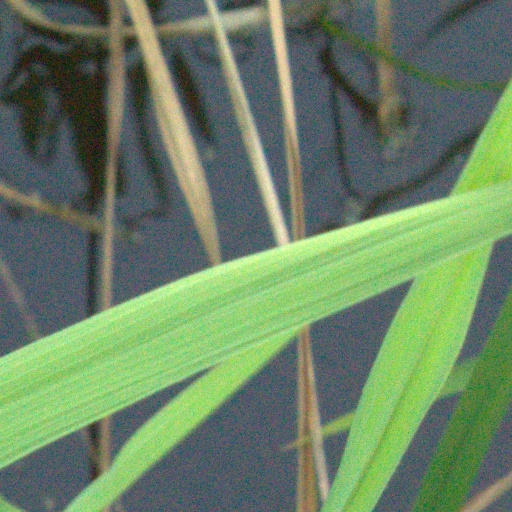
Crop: rice